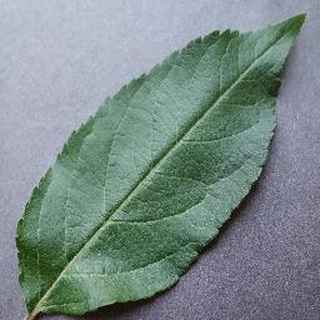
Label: healthy_apple